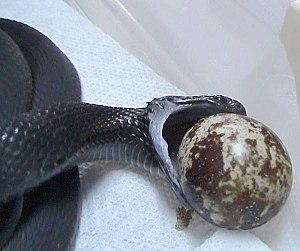
Dasypeltis atra est une espèce de serpents de la famille des Colubridae.